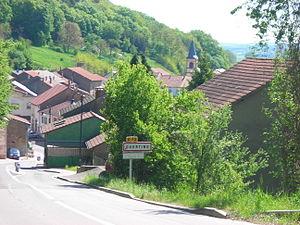
Guerting est une commune française située dans le département de la Moselle, en région Grand Est.